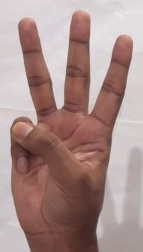
ASL sign: W